Penarth Pier

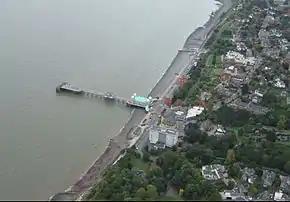
An aerial photograph of the pier in 2006

On August Bank Holiday 1931, a fire broke out in the wooden theatre. A dramatic sea and land rescue commenced, with the fire department attending the scene until the fire burnt out three days later. Over 800 people survived. As a result, a large proportion of the pier was destroyed. The pier was rebuilt at a cost of £3,157, without replacement of the wooden pavilion.